Inno delle nazioni

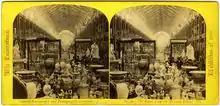
The nave from the Western Dome. A stereoscopic view of the 1862 International Exhibition published by the London Stereoscopic Company

In December 1858, the Society of Arts in London announced their intention to hold what was to be called the 1862 International Exhibition, seen as a successor to The Great Exhibition of 1851. Wanting to include musical performances (which were excluded from the 1851 exhibition), at the suggestion of the leading music critic Henry Chorley, they solicited new works from Daniel Auber (representing France), William Sterndale Bennett (England), Giacomo Meyerbeer (Germany) and Gioachino Rossini (Italy). Rossini declined the invitation.